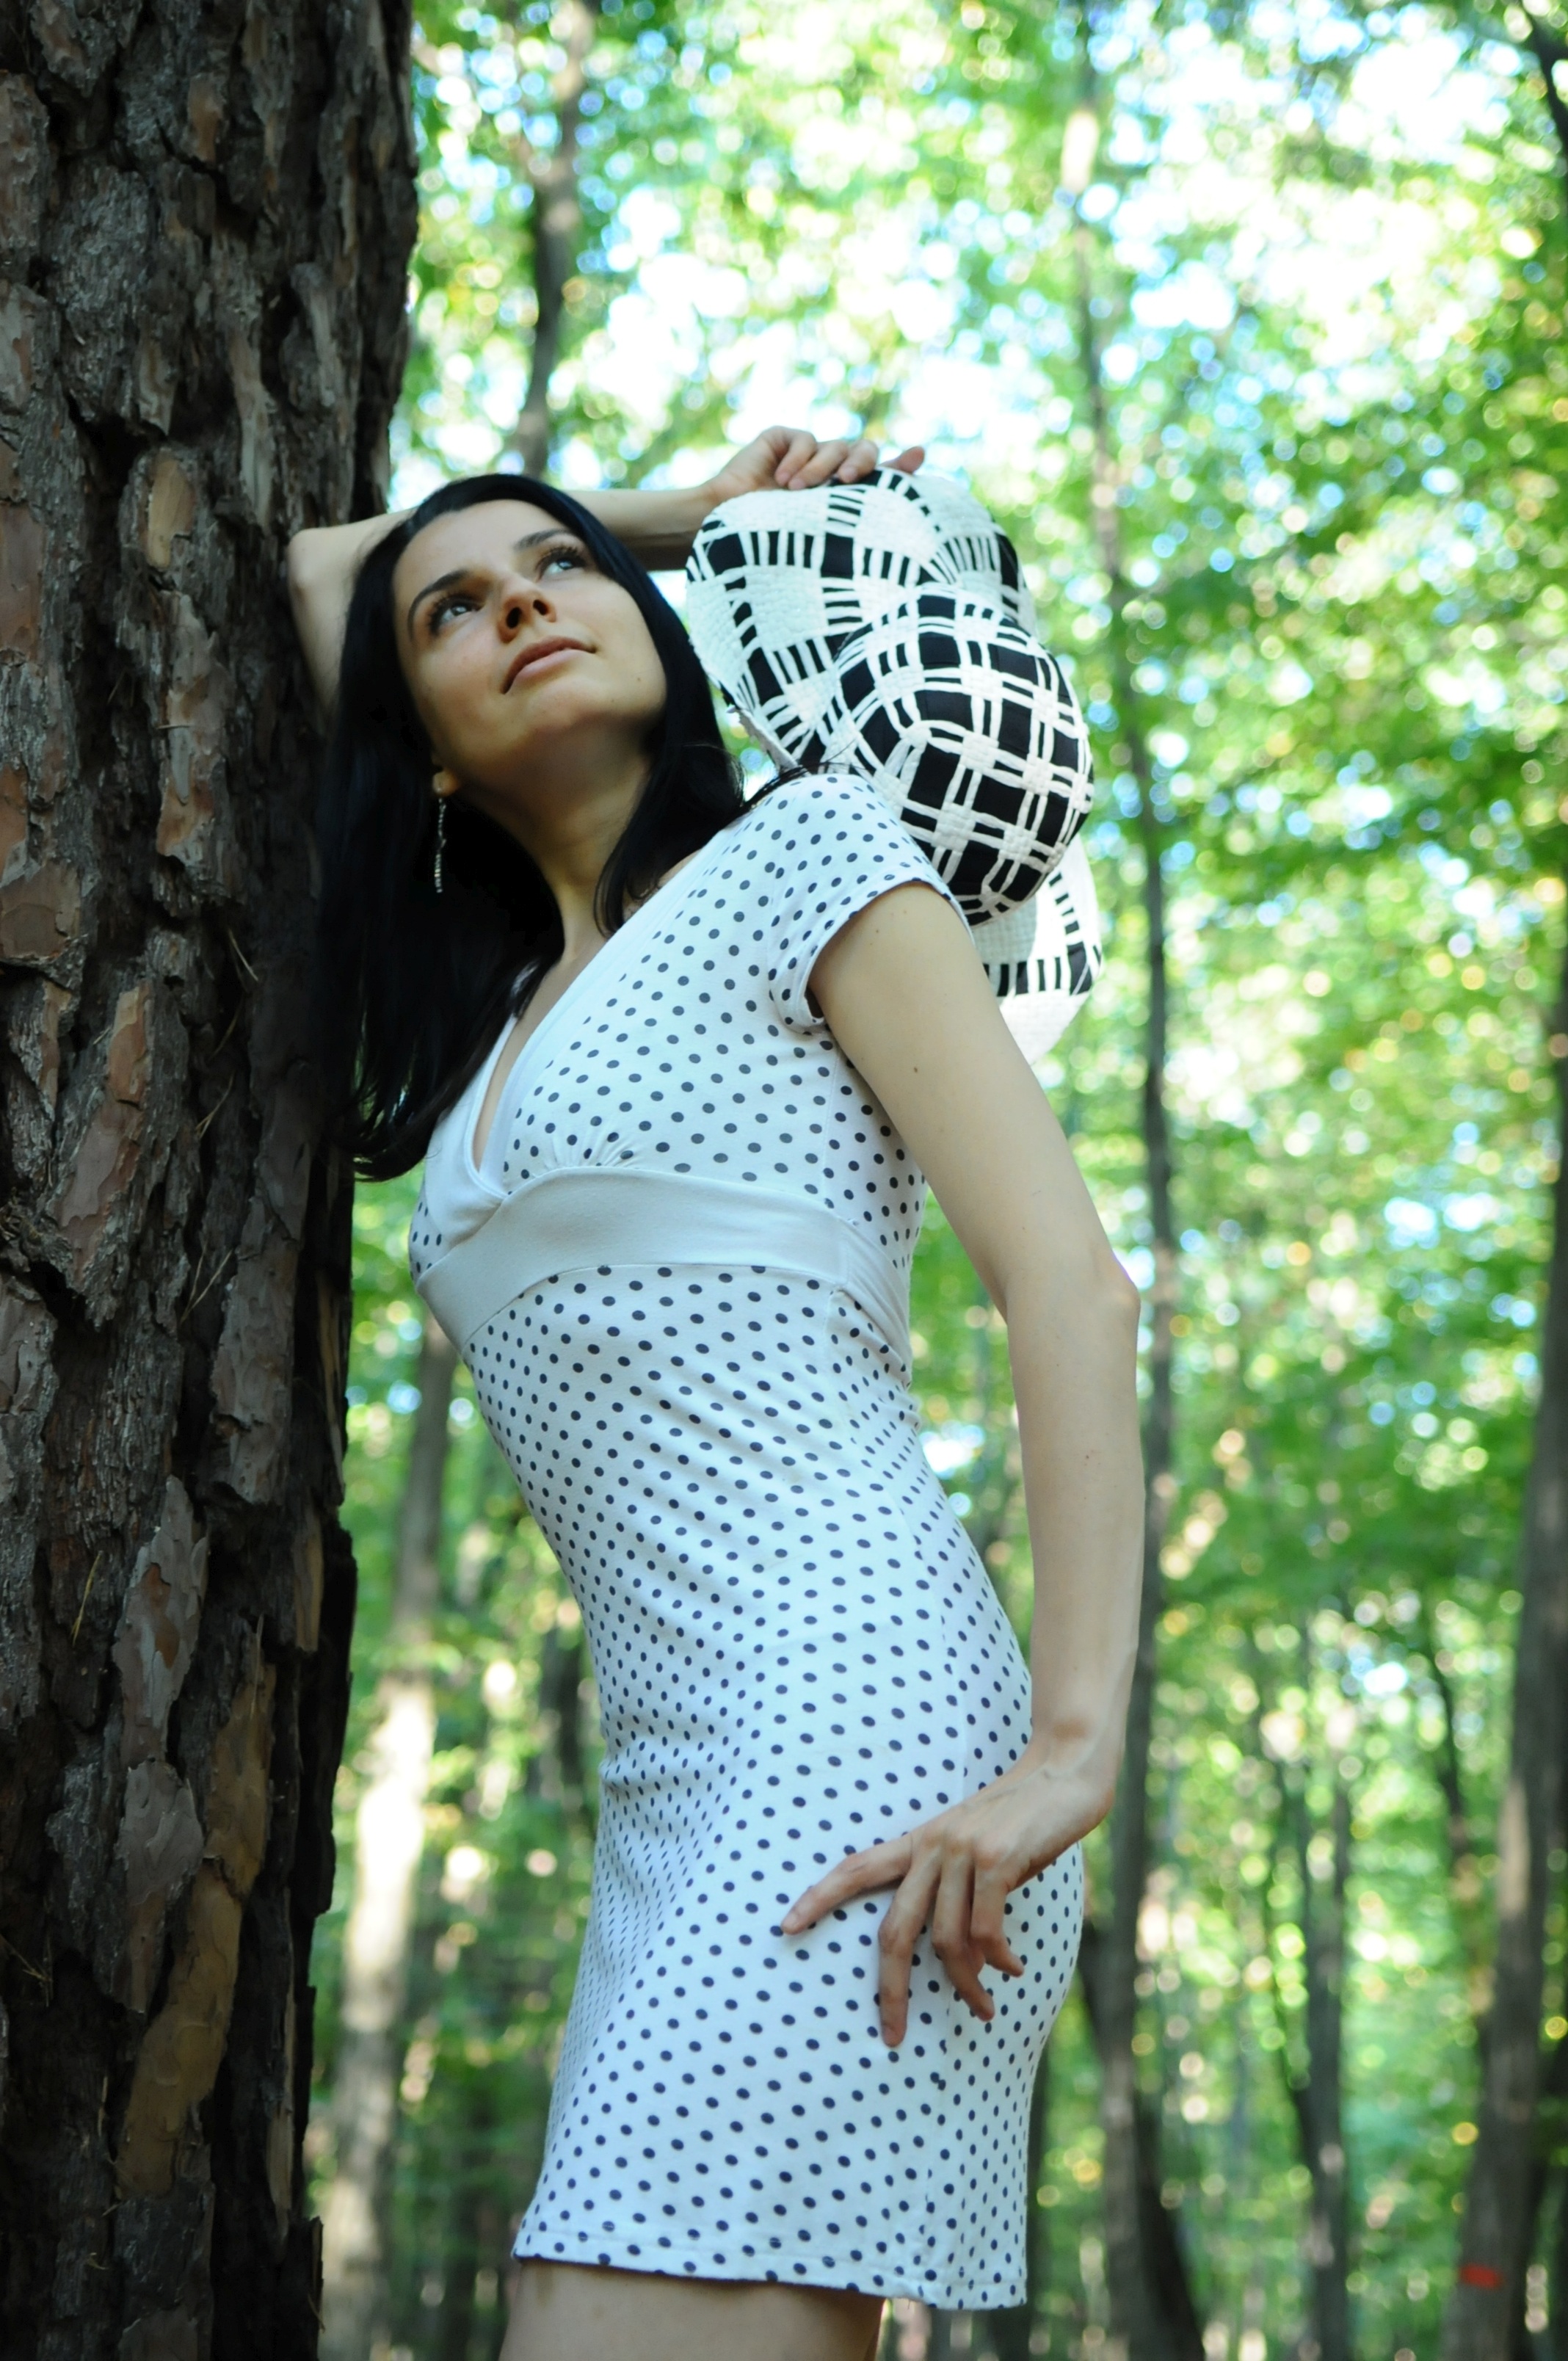
nature, forest, girl, woman, white, photography, female, pattern, model, young, spring, green, hat, fashion, clothing, lady, outerwear, season, black hair, dress, design, beauty, abdomen, photo shoot